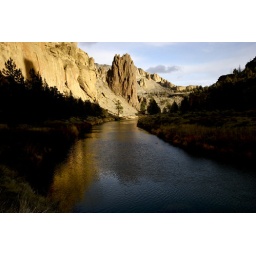
smith rock refected in the crooked river